Georg Dohrn

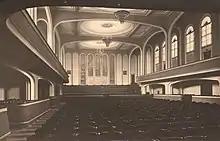
Hall of the Konzerthaus Breslau

From 1901, Dohrn was conductor in Breslau of the Schlesisches Landesorchester, the Breslauer Orchester-Verein and the Sing-Akademie. He received the title professor in 1910. During his time in Breslau, he collaborated with Ferruccio Busoni, Wilhelm Kempff, Siegfried Schultze, Artur Schnabel, Wilhelm Backhaus, Rudolf Serkin, Eduard Erdmann, Adolf Busch, Fritz Kreisler, Bronisław Huberman, Eugen d’Albert, Ilona Durigo and Maria Ivogün, among others, giving guest concerts in Warsaw, Frankfurt, Turin and Leipzig. He arranged festivals devoted to Bach and Reger. Dohrn conducted the premiere of Max Reger's choral symphony "Der 100. Psalm", simultaneously with a performance in Chemnitz conducted by the composer, on 23 February 1910. He conducted Mahler's Eighth Symphony in 1913, shortly after its premiere, and Tchaikovsky's First Piano Concerto with Vladimir Horowitz as the soloist in 1926.